Sequentia cyclica

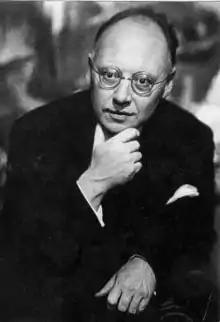
Egon Petri, to whom the work was dedicated

Sequentia cyclica super "Dies irae" ex Missa pro defunctis (Ecclesiastical Latin: "Cyclical Sequence on 'The Day of Wrath' from the Mass for the Dead"), commonly known as Sequentia cyclica (Cyclical Sequence), is a piano composition by Kaikhosru Shapurji Sorabji. Written between 1948 and 1949, it is a set of twenty-seven variations on the medieval sequence "Dies irae" and is widely considered one of Sorabji's greatest works. With a duration of about eight hours, it is one of the longest piano pieces of all time.